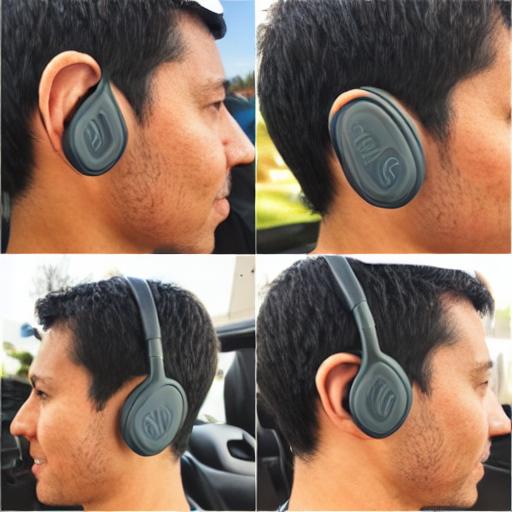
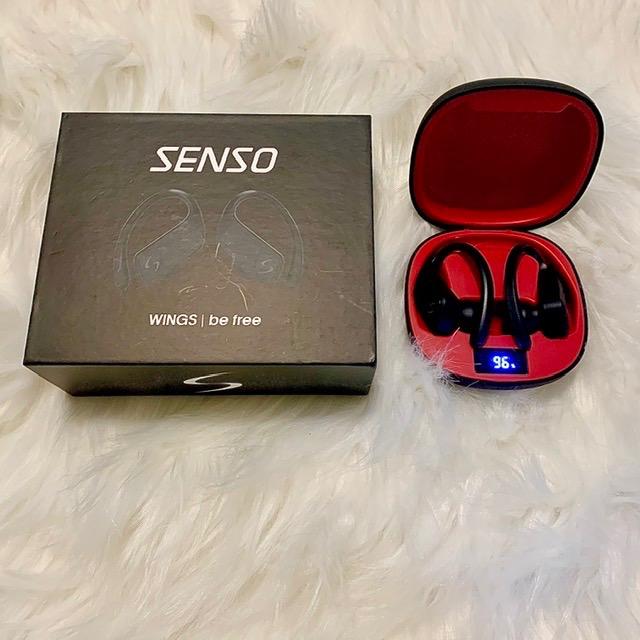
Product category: earbuds
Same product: no